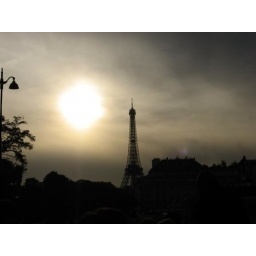
I took this from the 12th floor balcony of my friend's apartment in Paris, France.